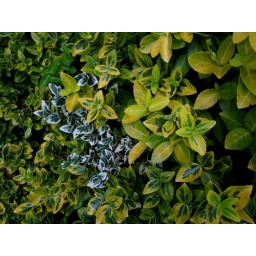
i noticed that there were three colors growing in this ground cover- geen, green and white and green and yellow...